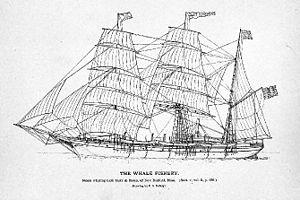
L'USS Rodgers est un trois-mâts barque à vapeur acquis par l'United States Navy en 1881 afin de se lancer à la recherche de l'USS Jeannette, perdue lors de l'expédition Jeannette.